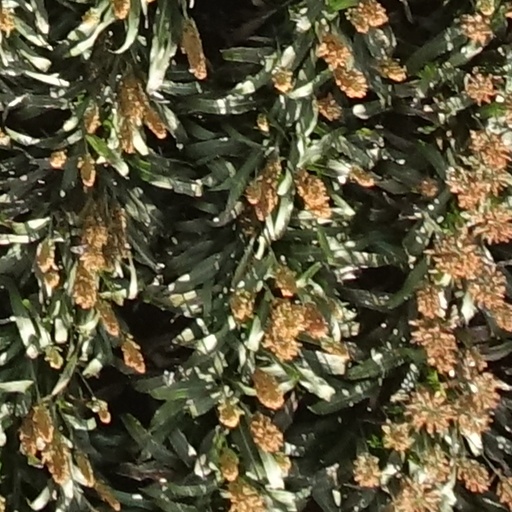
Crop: sorghum